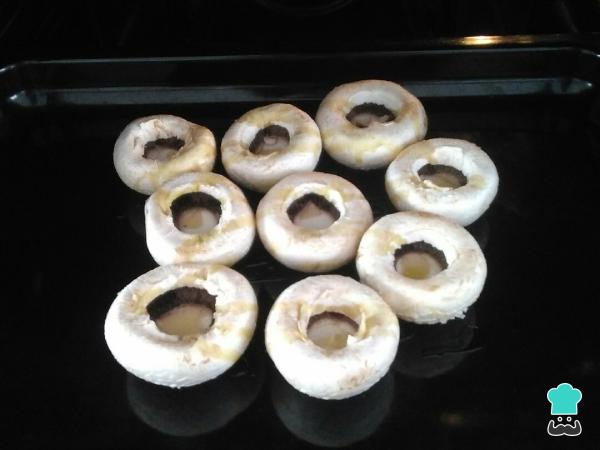
Mientras tanto ponemos una bandeja de horno con los champiñones rociados en aceite y los cocinamos durante 10 minutos a una temperatura de 180 ºC.